Maputo central market

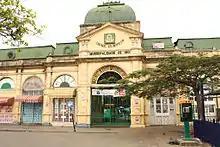
Entrance to the market

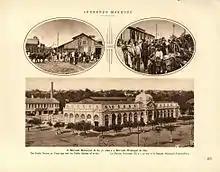
The market in 1929 (lower illustration)

The Mercado Central de Maputo (the Maputo Central Market in English) is a market in the centre of Mozambique’s capital city of Maputo. It is well-known for its design, which dates back to around 1900. The market is also called the "Bazar da Baixa" (downtown bazaar).